Michigan's 95th House of Representatives district

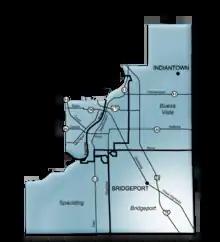
Michigan's 95th State House District included as part of the 2001 Apportionment Plan: The City of Saginaw, Buena Vista, Bridgeport and Spaulding Townships.

As a result of decennial legislative redistricting, proceeding the findings of the 2010 U.S. census, the district boundaries expanded to include Carrollton Township, James Township, Kochville Township, and the city of Zilwaukee and Zilwaukee Township. The district also retained its previous municipalities.